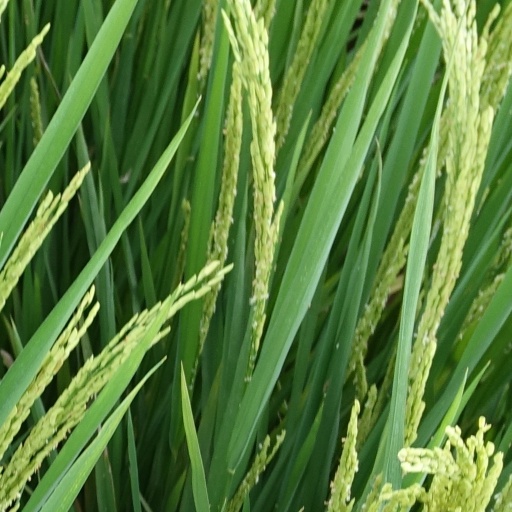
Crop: rice